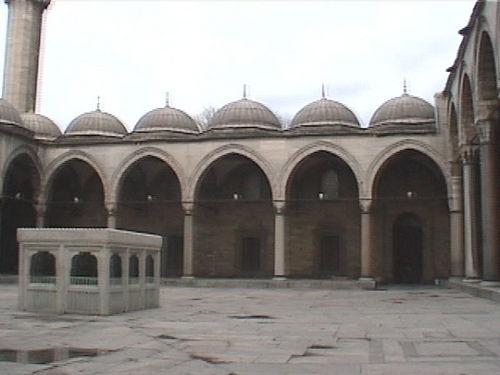
Weather: rain or strom